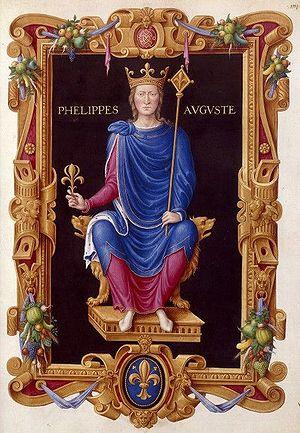
Clichy est une commune française du département des Hauts-de-Seine en région Île-de-France, située au nord-ouest de Paris dans sa première couronne.
Levallois-Perret est une commune française située sur la rive droite de la Seine, dans le département des Hauts-de-Seine en région Île-de-France, limitrophe du nord-ouest de Paris.
Renaud de Forez est archevêque de Lyon de 1193 à 1226. Sous son épiscopat, le pouvoir temporel de l'archevêque est renforcé, notamment par la guerre et la construction de châteaux face aux adversaires potentiels. Sur le plan spirituel, Renaud de Forez accueille des ordres mendiants à Lyon et poursuit la construction de la cathédrale saint-Jean.